Christina Aguilera (album)

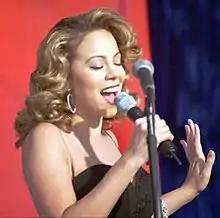
According to the producers, Aguilera was heavily inspired by American singer Mariah Carey (pictured) while recording the album

One of the first producers of the album was Guy Roche, who produced two tracks ("What a Girl Wants" and "I Turn to You") and co-wrote the first one of them, along with Shelly Peiken. "What a Girl Wants" was later re-recorded for its single release, replacing the "lighter" version for a more "funky" R&B version. Peiken also re-wrote with Roche the single version for the track "Come on Over", first produced by Johan Aberg, Paul Rein and Aaron Zigman. According to herself, "We're going to give it more of an edge, R&B it up a little, maybe rock it out a little, give it a lot of different new directions and get it out there." Peiken co-wrote "Don't Make Me Love You", "Too Beautiful for Words", and "Dreamy Eyes", but those songs — though recorded — were scrapped, as the album only had space for twelve tracks. "Too Beautiful for Words" was later released as a B-side on Aguilera's single "What a Girl Wants". "Don't Make Me Love You" appeared on the Japanese edition of the album, and was also used in the soundtrack for Madonna's 2000 film "The Next Best Thing". "Dreamy Eyes" only materialized on a promo CD prior to the release of Aguilera's debut album.